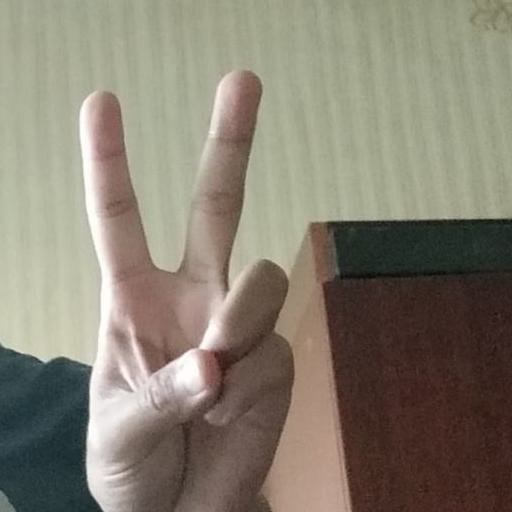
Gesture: peace